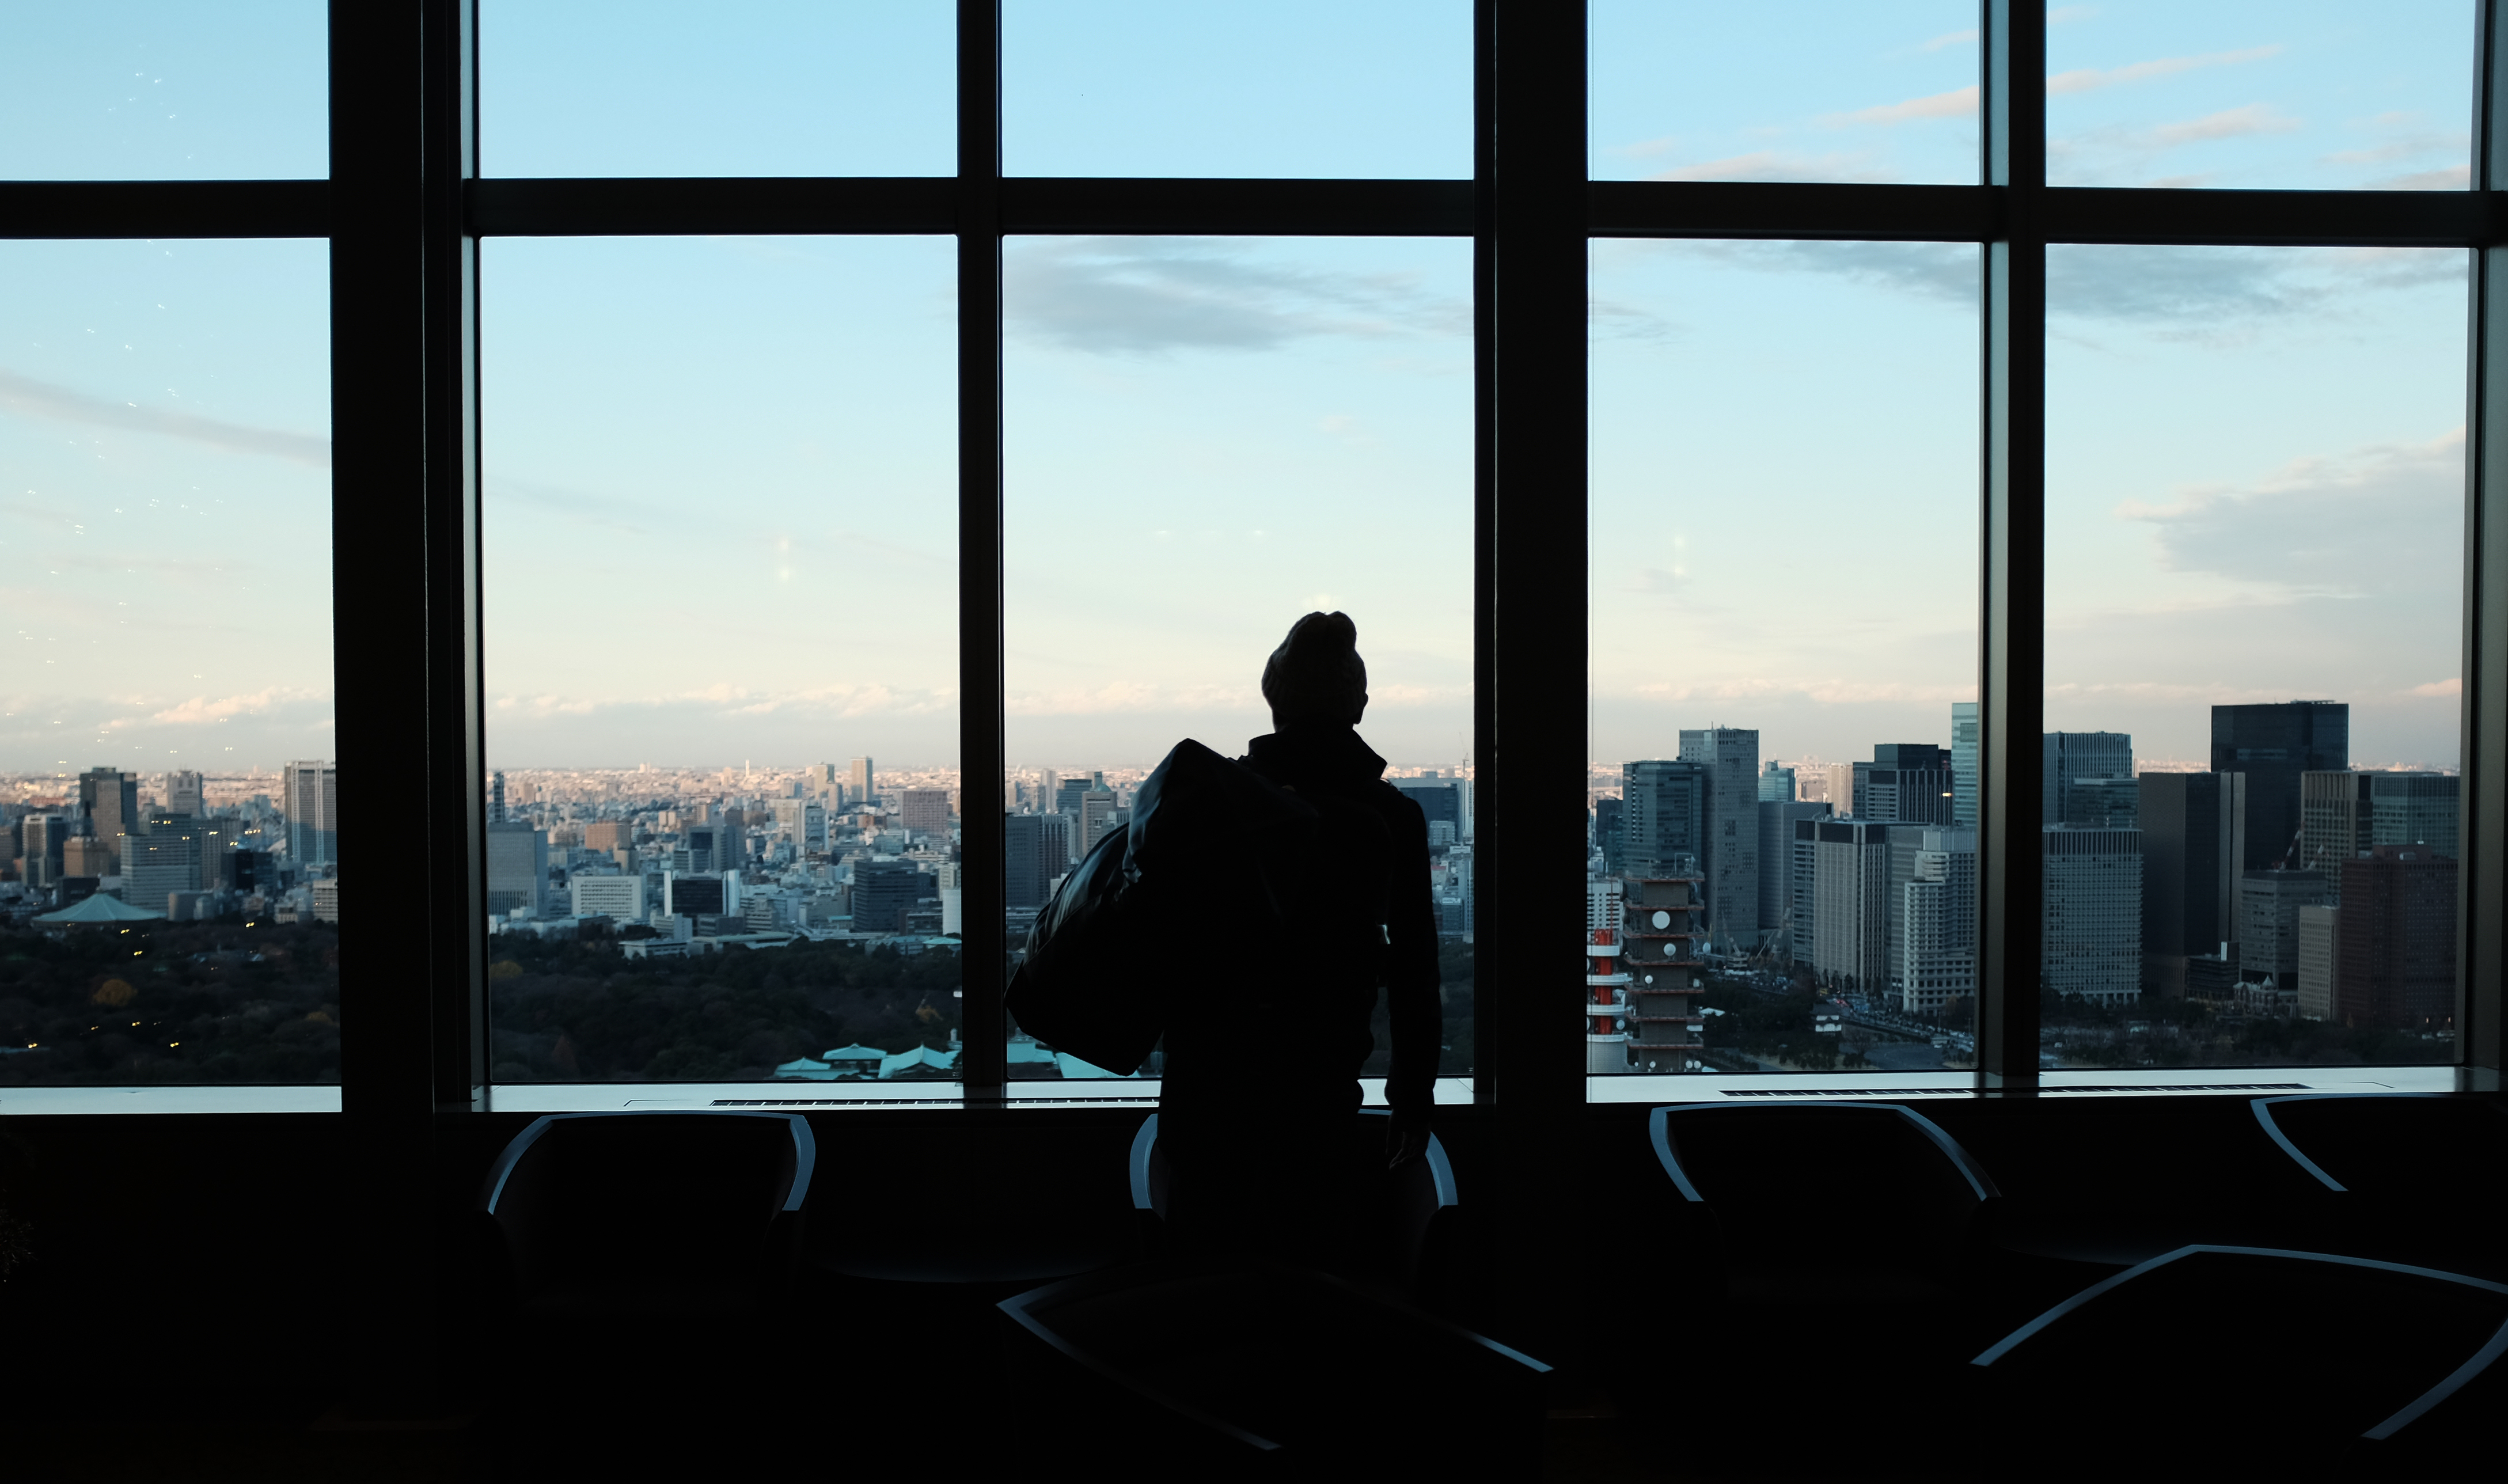
silhouette, person, sunset, skyline, window, evening, behind, back, photograph